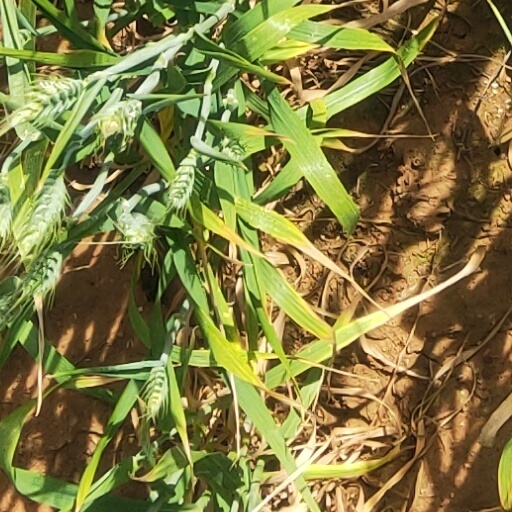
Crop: wheat